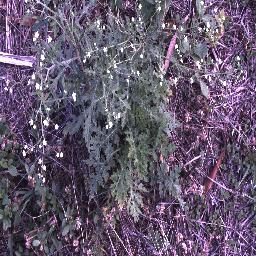
Label: parthenium